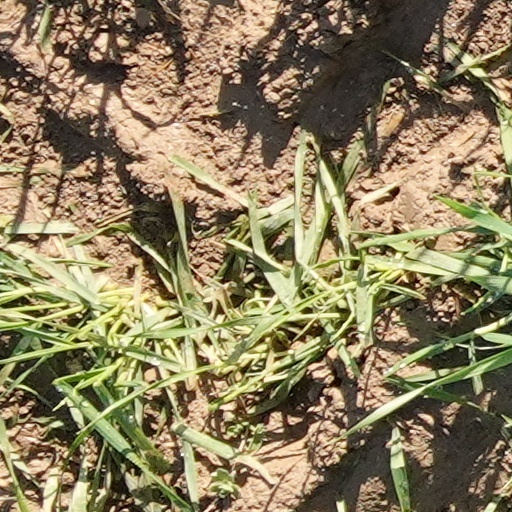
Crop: wheat